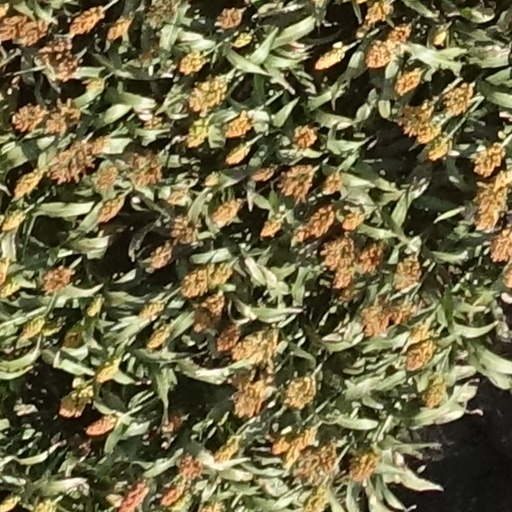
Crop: sorghum